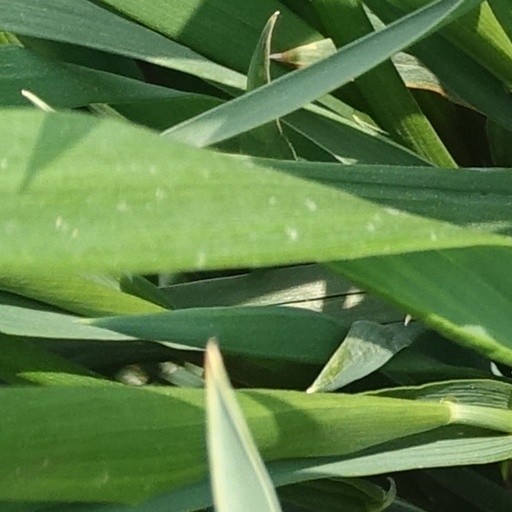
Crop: wheat